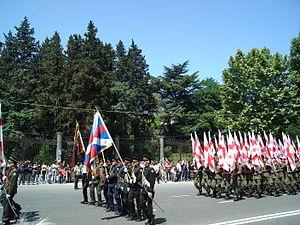
La fête nationale géorgienne est célébrée le 26 mai. Elle commémore à la fois la restauration de l’indépendance de la Géorgie et la proclamation de sa première république en 1918, ainsi que l’élection de son premier président en 1991.